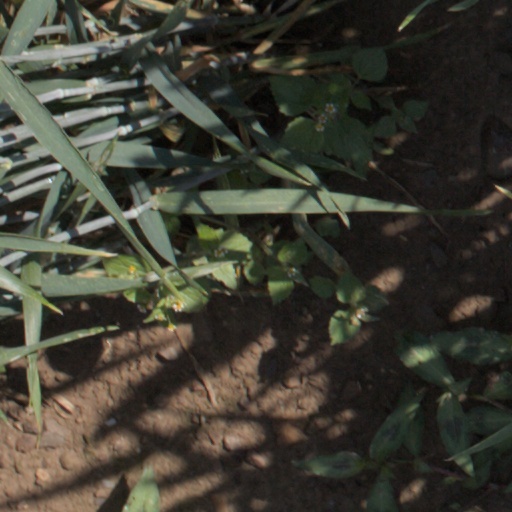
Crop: wheat